Phytoplankton

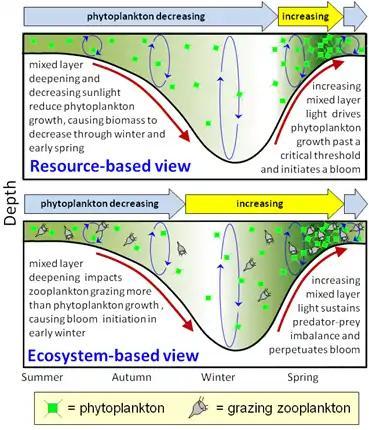

The effects of anthropogenic ocean acidification on phytoplankton growth and community structure has also received considerable attention. The cells of coccolithophore phytoplankton are typically covered in a calcium carbonate shell called a coccosphere that is sensitive to ocean acidification. Because of their short generation times, evidence suggests some phytoplankton can adapt to changes in pH induced by increased carbon dioxide on rapid time-scales (months to years).